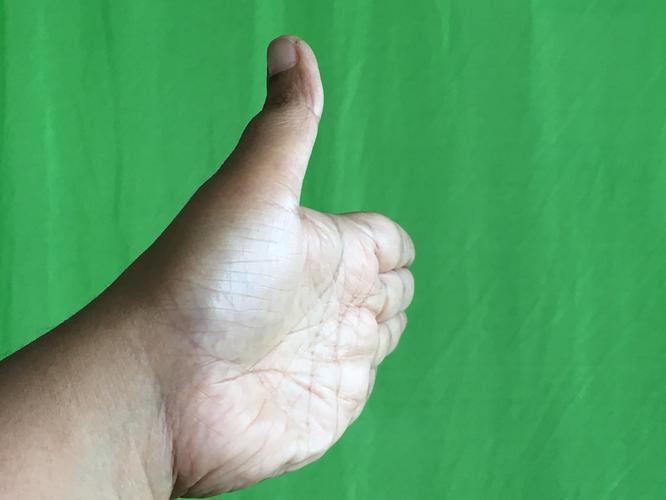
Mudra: Ardhachandran
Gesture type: single_hand